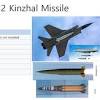
Label: Air Defense